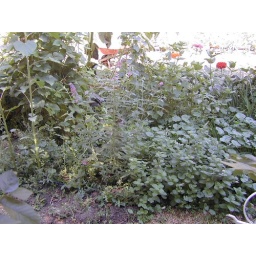
One of my young butterfly bushes, apple mint in front.